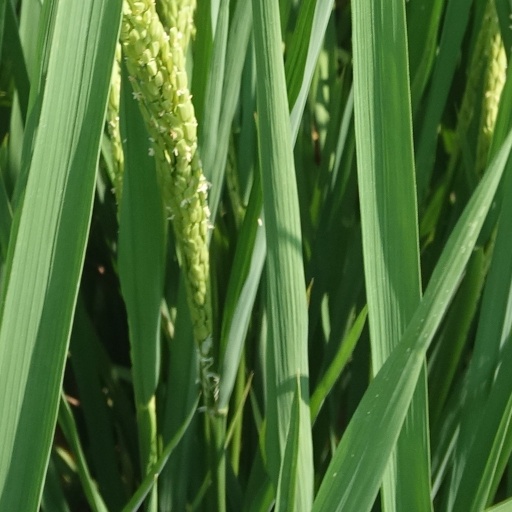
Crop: rice